Esha Kansara

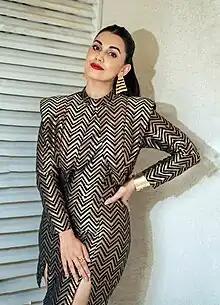
Esha Kansara at "3 Ekka"s "Tehunk" song launch

Later in 2018, she starred in another Gujarati film named "Midnights with Menka" opposite Malhar Thakar. In this film, Kansara was the lead actress and played the role of Esha, a dumb character of a cable TV ads' top heroine who was also a fan of Malhar Thakar.